Murder of Tessa Majors

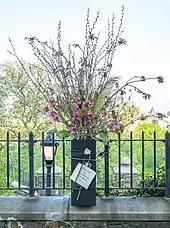
Memorial along a park fence on Morningside Drive in May 2021

The attack prompted new security measures at Morningside Park, including 24-hour guard booths outside the park. The operational hours of the evening safety shuttle bus have also been extended. Additional funding was promised for security measures at Morningside Park, as well as fixing the outdoor lighting. NYPD committed additional officers for patrolling the park, and Columbia University pledged more security guards. New York City Council member Mark D. Levine announced he was attempting to get funds to add security cameras that could be monitored in real time by police officers.